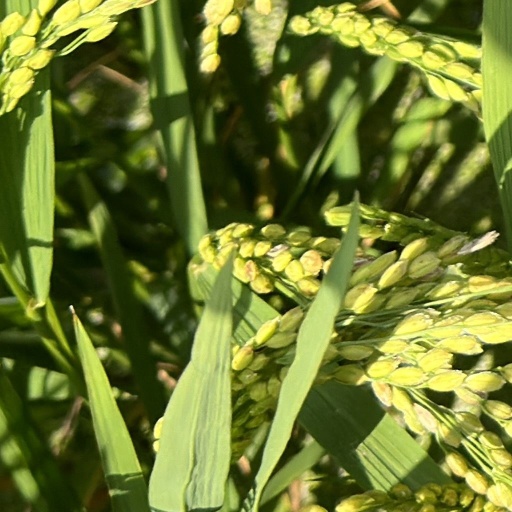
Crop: rice